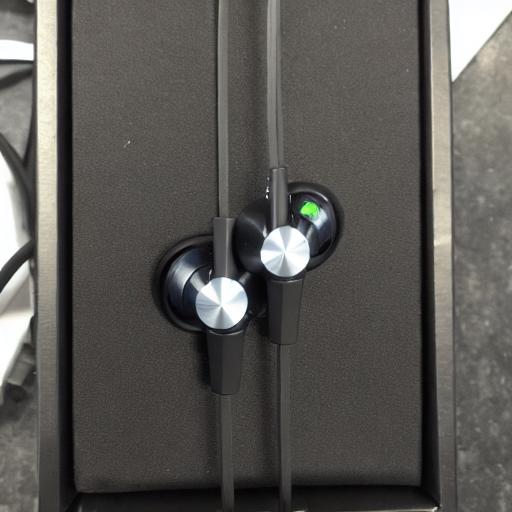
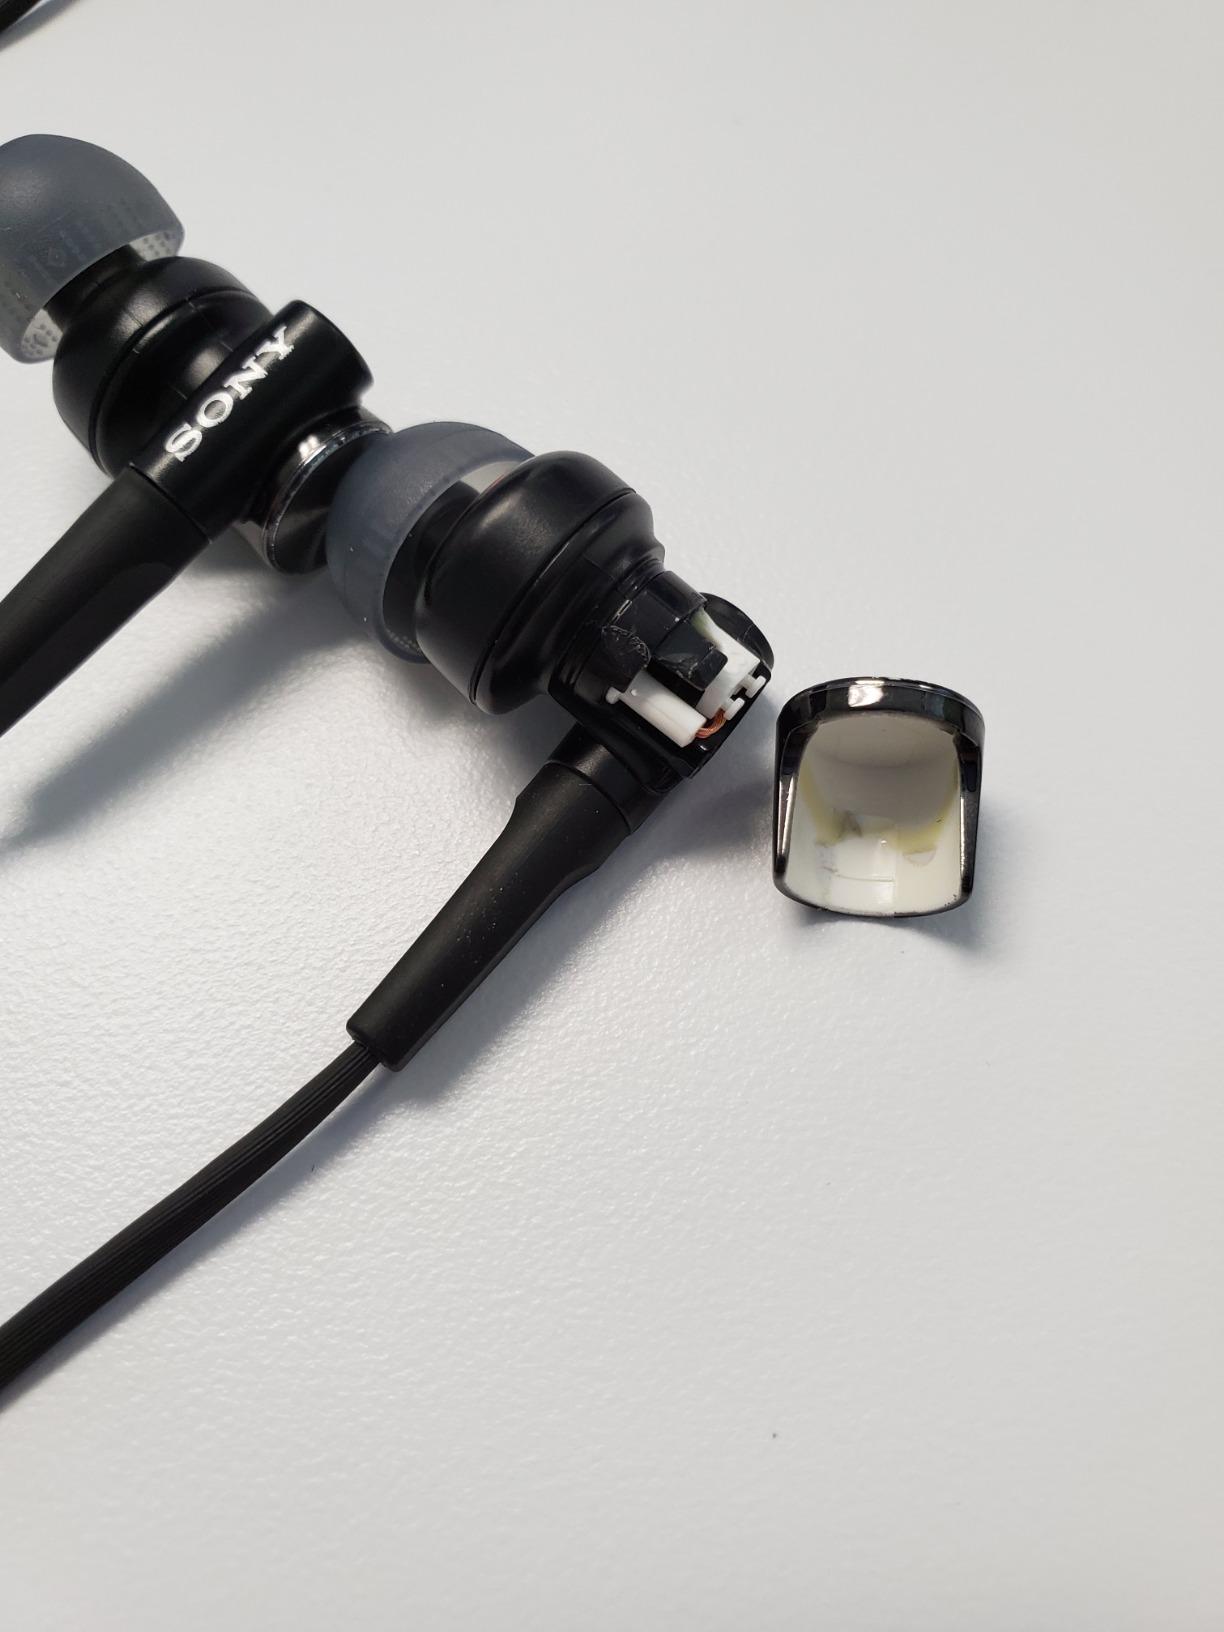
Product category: headphones
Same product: no